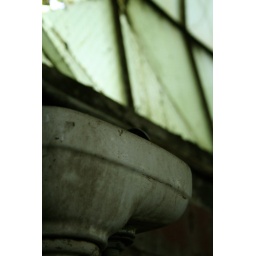
The old glass windows covered in ivy gave eerie tints to many of the rooms.